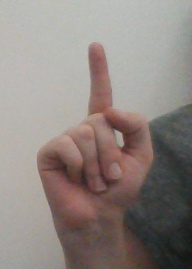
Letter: bb